2018 Mexico City ePrix

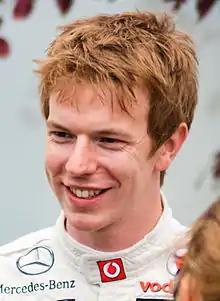
Oliver Turvey "(pictured in 2014)" clinched his and NIO's maiden podium finish.

Rosenqvist described his race as "one of those rare days when I can say it was quite a perfect Saturday" notwithstanding his early retirement, "Right from the practice sessions through to qualifying. I was out in front with a comfortable three second lead and it was getting better. It was all a bit too good to be true, but the issue was not in our hands." With regards to his inter-team systems glitch, Vergne revealed it prompted him to allow Buemi and Piquet through so that he could follow Buemi's strategy to allow him to reach the end of the race and gather championship points. Piquet spoke of his belief a better starting position would have helped him get on the podium, and attempted a different strategy, "Depending on who the players are around you, you want to risk overtaking or you want to try and save energy." Nevertheless, Piquet stated his belief Jaguar had the most reliable car in the field and the team would aim to continue improving for the rest of the season.